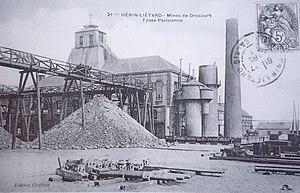
La Fosse n° 1 dite La Parisienne de la Compagnie des mines de Drocourt était un charbonnage constitué d'un seul puits situé à Hénin-Beaumont, Pas-de-Calais, Nord-Pas-de-Calais, France.
Cet article recense les puits de mine les plus profonds du bassin minier du Nord-Pas-de-Calais. Alors que certains puits ont directement été creusés à leur profondeur maximale pour atteindre un gisement profond, d'autres ont été approfondis au fil des décennies pour exploiter de nouvelles veines.
Drocourt est une commune française située dans le département du Pas-de-Calais en région Hauts-de-France.
La fosse nᵒ 1 dite La Parisienne de la Compagnie des mines de Drocourt est un ancien charbonnage du Bassin minier du Nord-Pas-de-Calais, situé à Hénin-Beaumont. Le fonçage du puits commence en 1879, mais à cause de fortes venues d'eau, et d'un terrain houiller situé plus profondément que dans les autres compagnies, la fosse ne commence à produire qu'en 1883. Des corons sont bâtis au sud de la fosse, à Drocourt, ainsi que des écoles et une église. Le terril nᵒ 205, 1 de Drocourt, est entrepris au nord-ouest de la fosse, mais ce n'est qu'à partir de la fin des années 1950, grâce aux usines, qu'il va commencer à prendre de l'importance. La fosse est détruite durant la Première Guerre mondiale. La Compagnie des mines de Vicoigne-Nœux rachète la Compagnie de Drocourt le 13 mars 1925.
La Compagnie des mines de Drocourt exploitait la houille dans le Bassin minier du Nord-Pas-de-Calais.